Justo Oscar Laguna

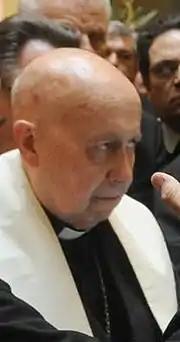
Justo Oscar Laguna, 2010

Justo Oscar Laguna (September 25, 1929 – November 3, 2011) was the Roman Catholic bishop of the Roman Catholic Diocese of Morón, Argentina.